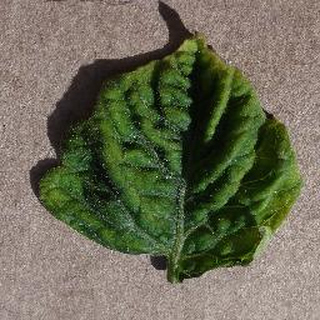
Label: tomato_yellow_leaf_curl_virus